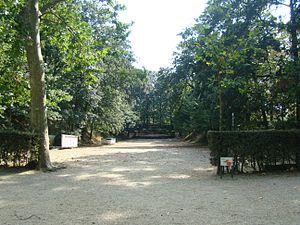
L'""Enfer"" du Parc du Thabor."
Le parc du Thabor, situé à Rennes à proximité du centre-ville, est un parc public aménagé sur plus de dix hectares dont la particularité est de mêler un jardin à la française, un jardin à l’anglaise et un important jardin botanique. Son nom fait référence à une montagne dominant le lac de Tibériade en Israël, le mont Thabor.